Canadian Pacific Railway

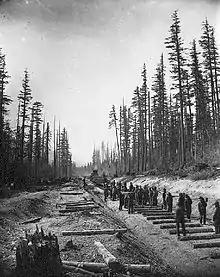
CPR crew laying track at lower Fraser Valley, 1883

Building the railway took over four years. The Canadian Pacific Railway began its westward expansion from Bonfield, Ontario, where the first spike was driven into a sunken railway tie. That was the point where the Canada Central Railway (CCR) extension ended. The CCR started in Brockville and extended to Pembroke. It then followed a westward route along the Ottawa River and continued to Mattawa at the confluence of the Mattawa and Ottawa rivers. It then proceeded to Bonfield.